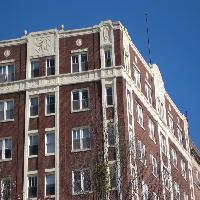
Weather: sun or clear